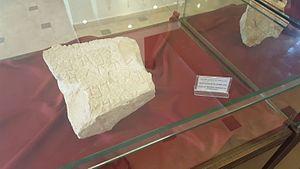
Les Samaritains sont un peuple très peu nombreux se définissant comme descendant des anciens Israélites, et vivant en Israël et en Cisjordanie. On appelle parfois leur religion le samaritanisme.